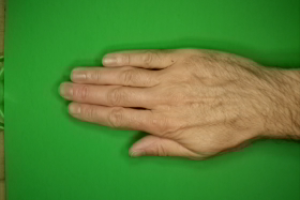
Label: paper